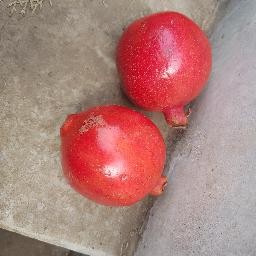
Fruit: Pomegranate
Quality: Good